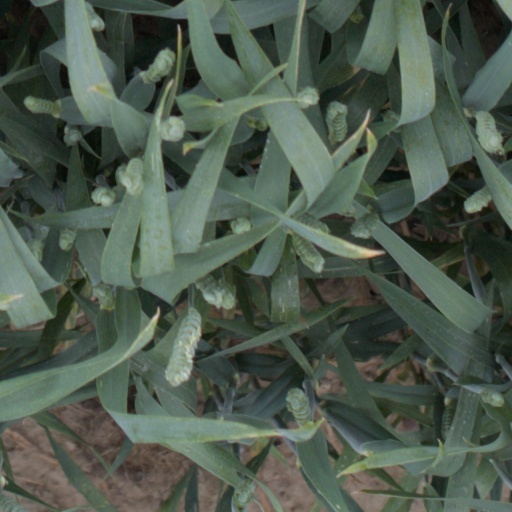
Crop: wheat